Ricardo López (stalker)

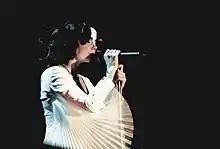
Björk performing in 1997

In 1993, López became fixated on the Icelandic singer Björk. He began gathering information about her life, followed her career, and wrote her numerous fan letters. Initially, López cited her as his muse and said that his infatuation gave him a "euphoric feeling". As time passed, his fixation became all-consuming and he grew more disconnected from reality. In his diary, López wrote of longing to be accepted by Björk and to be a person who had "an effect on her life". He fantasized about inventing a time machine to travel to the 1970s and befriending her as a child. His fantasies about Björk were not sexual. In his diary, he wrote, "I couldn't have sex with Björk because I love her."